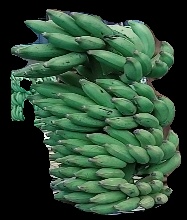
Variety: elakki-bale
Grade: grade1